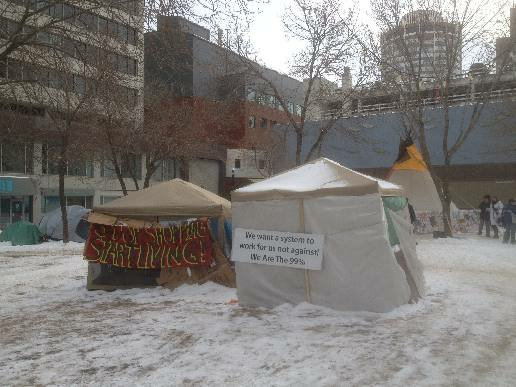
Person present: No